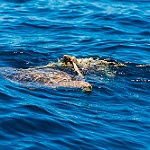
Scene: Outdoor